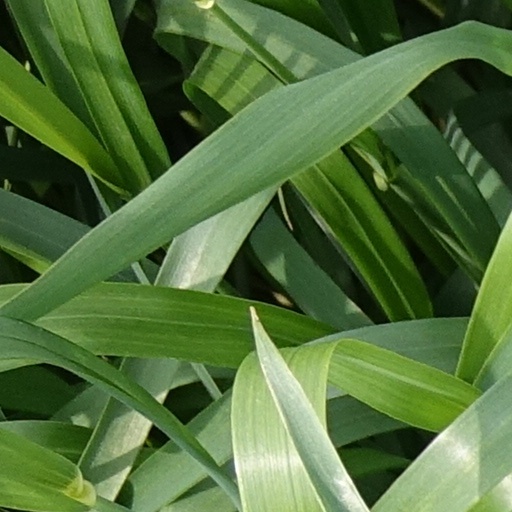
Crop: wheat